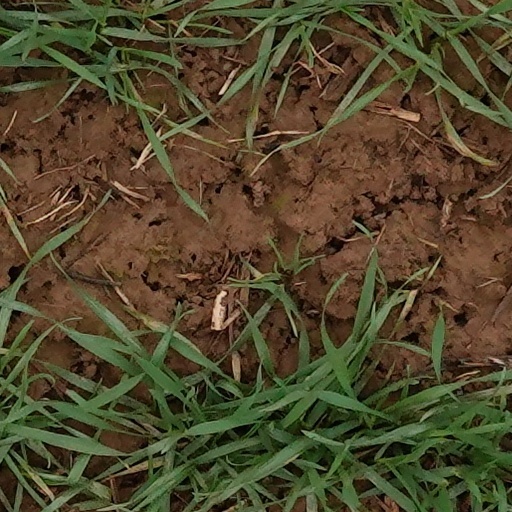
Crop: wheat